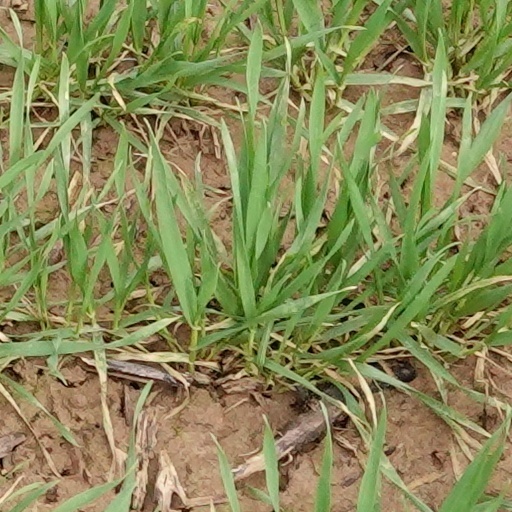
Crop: wheat